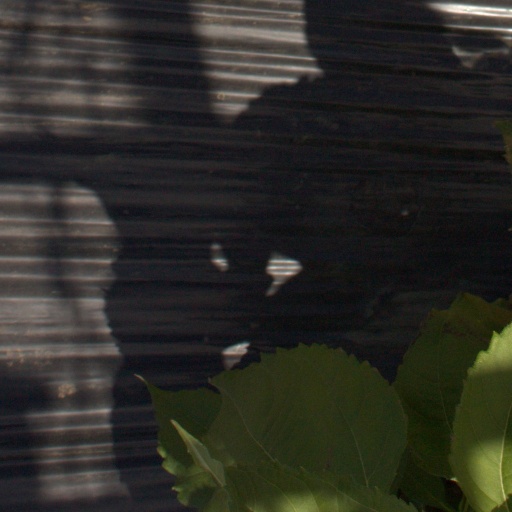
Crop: Jerusalem artichoke